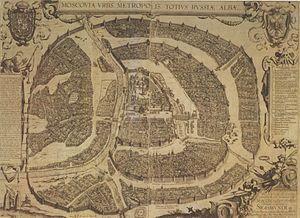
L'histoire de Moscou, aujourd'hui capitale de la Russie, commence avec des peuplements préhistoriques. De petite ville au XIᵉ siècle, elle grossit pendant la période mongole et devient le centre d'une principauté au XIVᵉ siècle. Elle devient capitale de la Russie en 1480 et perd cette position en faveur de Saint-Pétersbourg fondée en 1712. Le siège du gouvernement revient à Moscou en 1918 après la révolution russe.